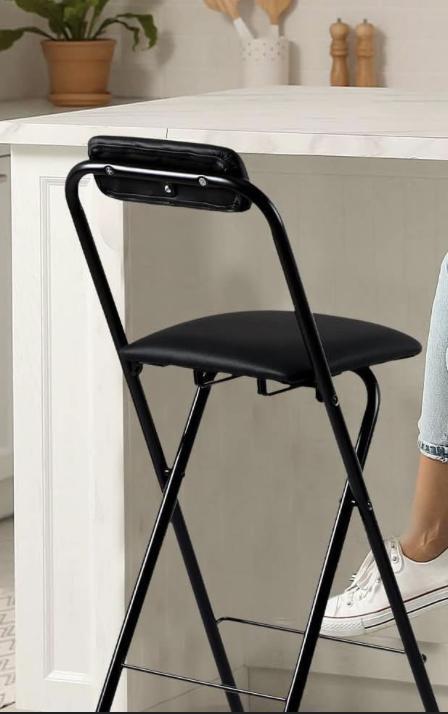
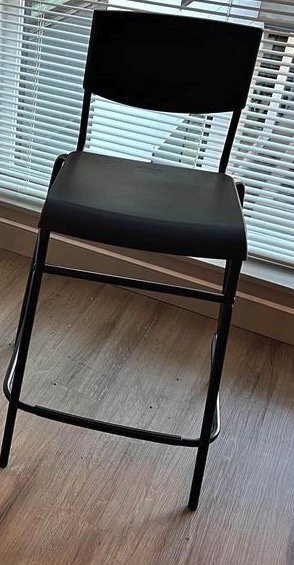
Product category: stool
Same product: no